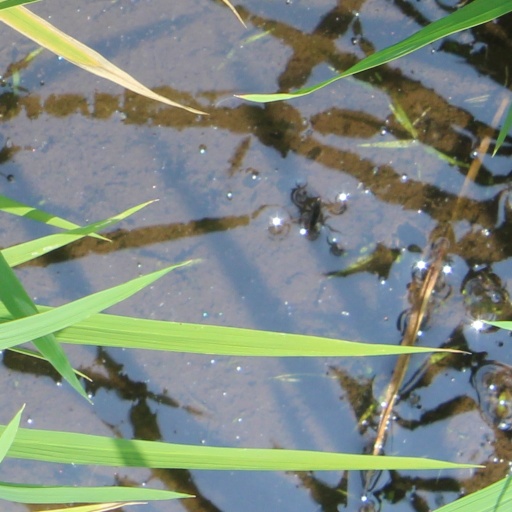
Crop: rice